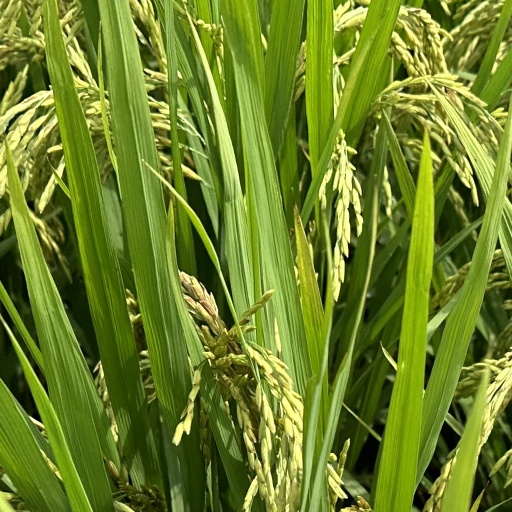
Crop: rice